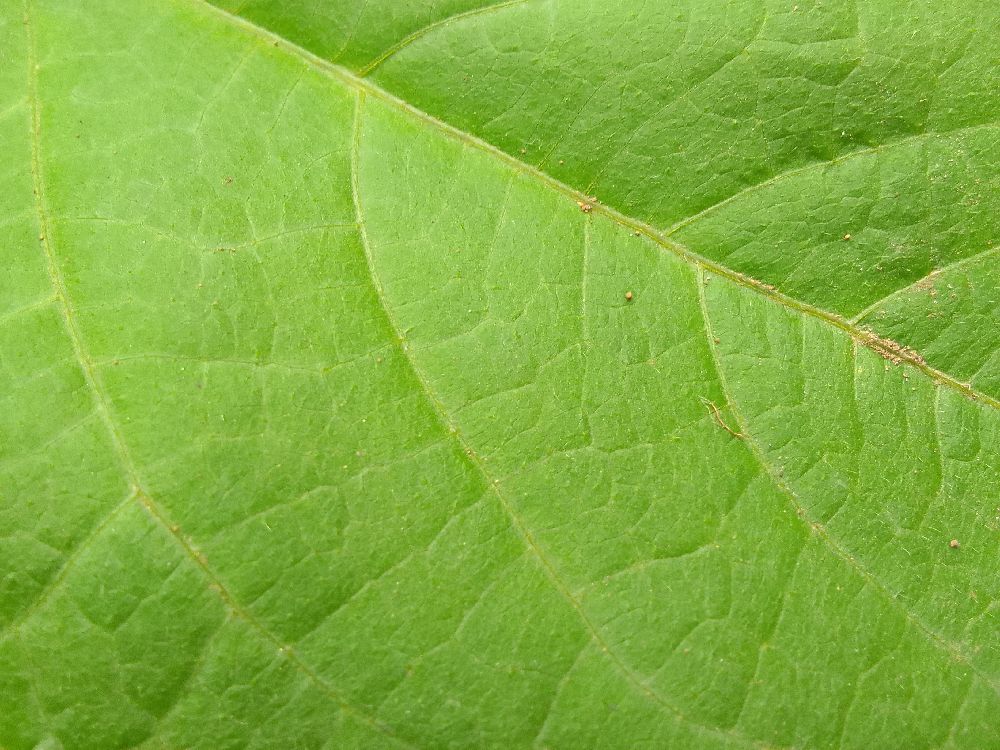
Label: healthy